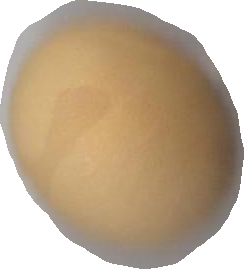
Variety: Grobogan